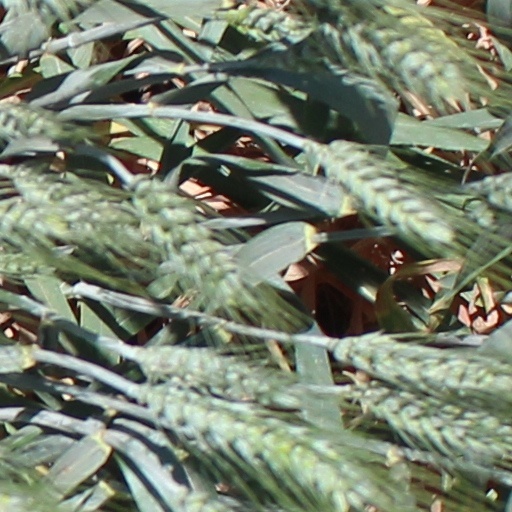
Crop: wheat